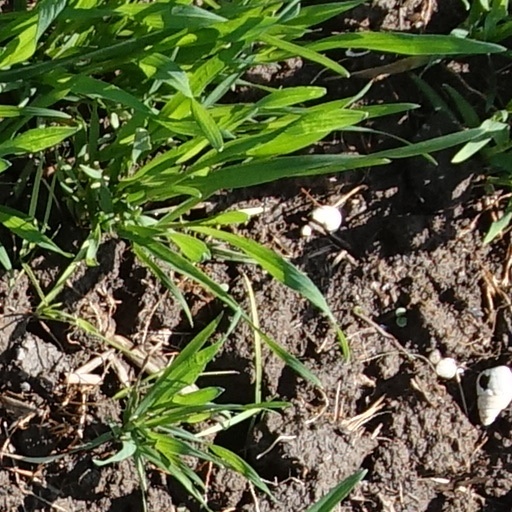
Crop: wheat